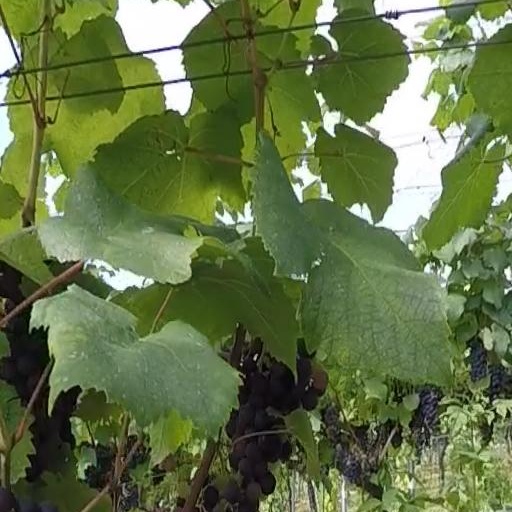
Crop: grape